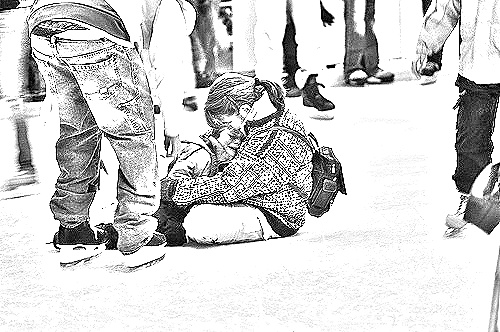
Portrait style: Sketch Portrait